Samsun

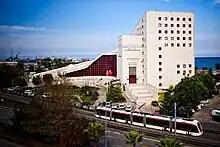
Samsun Opera and Ballet Hall

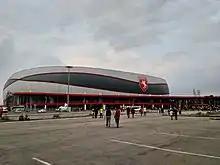
Samsun 19 Mayıs Stadium

There are several army bases in the city (Esentepe Kışlası, Gökberk Kışlası, 19 Mayis Kışlası and others). Should they become surplus to military requirements in future, for example due to reduced conscription in Turkey, it is currently unclear whether they would become urban open space or be further built on.